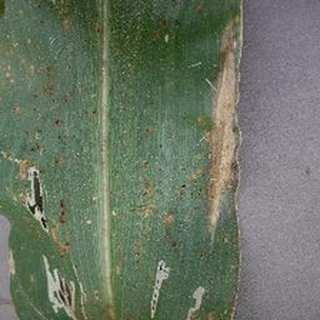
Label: corn_northern_leaf_blight